Aeroprakt A-20 Vista

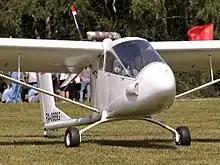
Aeroprakt A-20 Vista

The Aeroprakt A-20 Vista is a family of Ukrainian tandem two-seat high-wing, strut-braced, pusher configuration conventional landing gear, ultralight aircraft, produced by Aeroprakt. The A-20 was introduced into the North American market at AirVenture 1999.